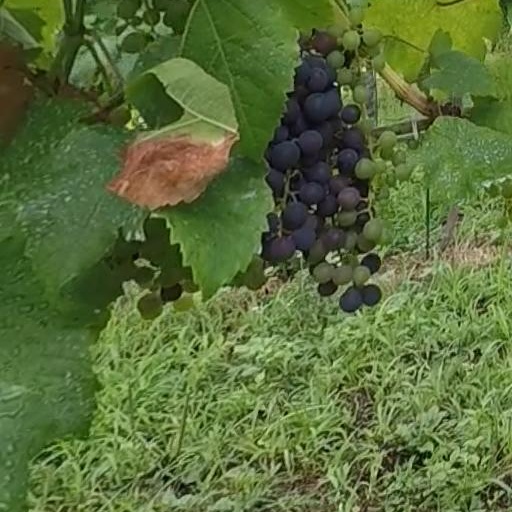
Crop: grape